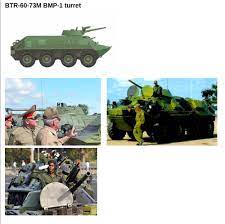
Label: BTR-60